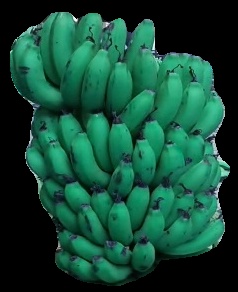
Variety: pachbale
Grade: grade2